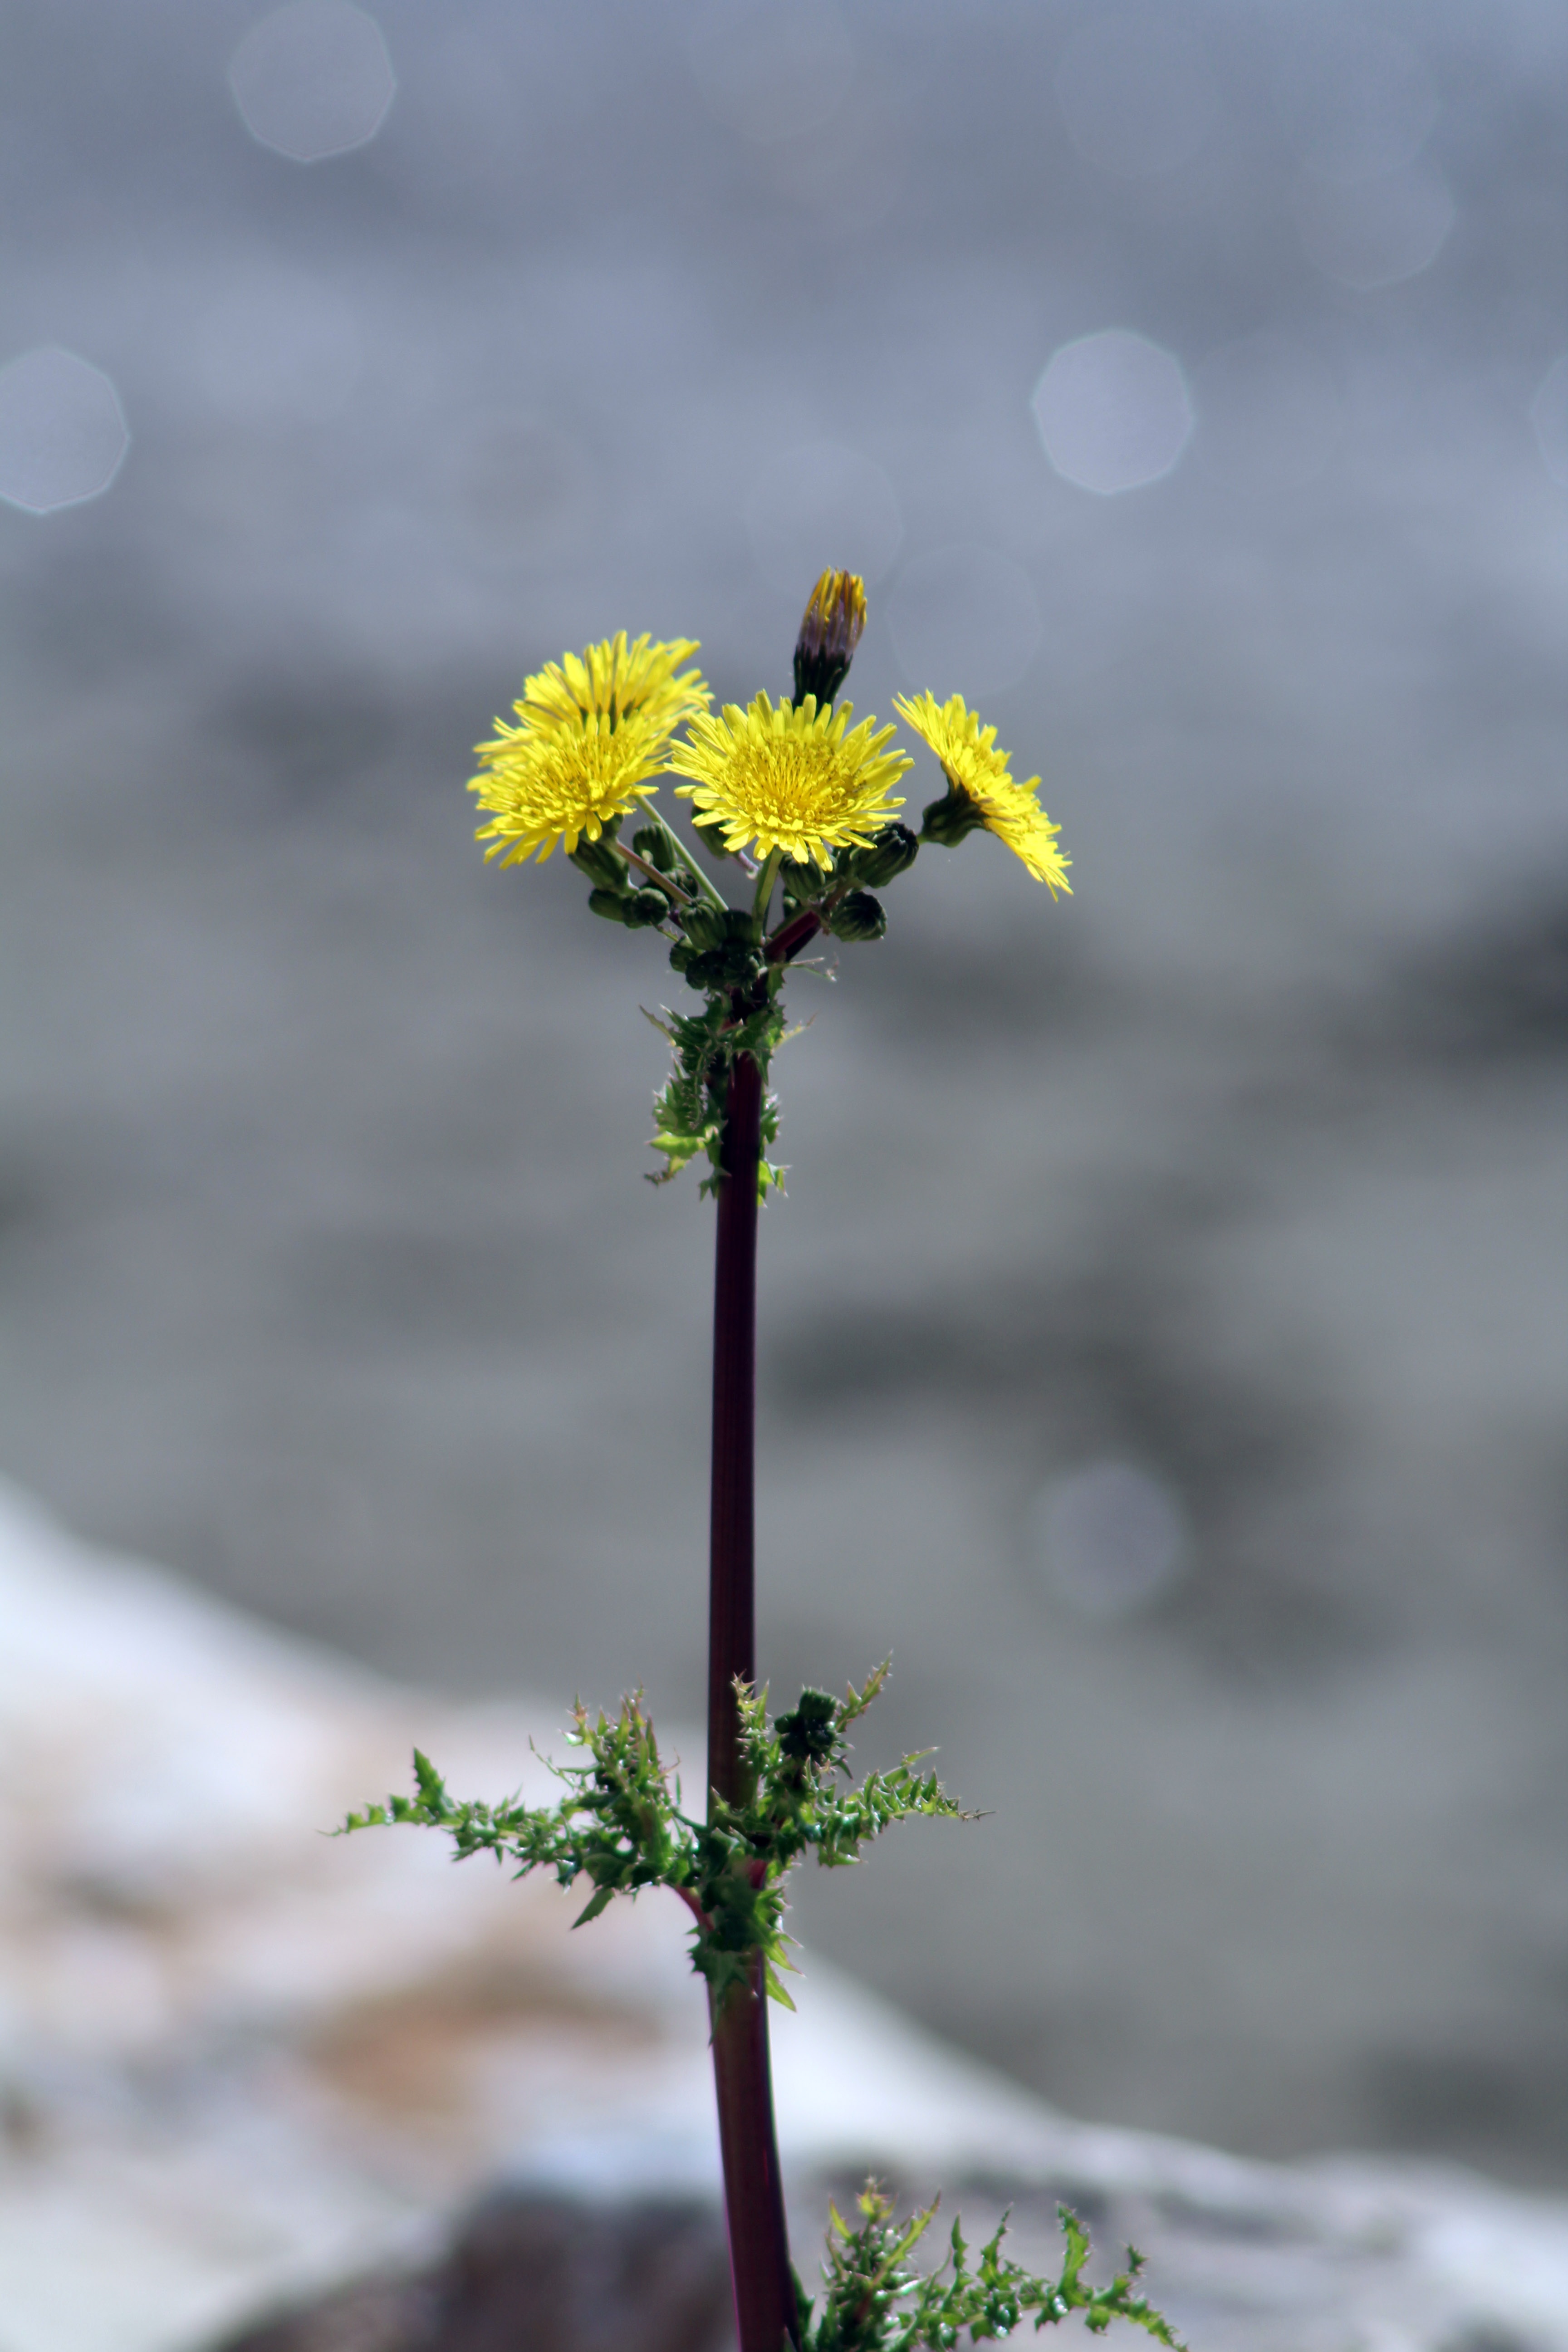
nature, blossom, plant, flower, bloom, spring, green, botany, yellow, flora, wildflower, flowers, close up, colorful flowers, petals, macro photography, flowering plant, daisy family, plant stem, land plant